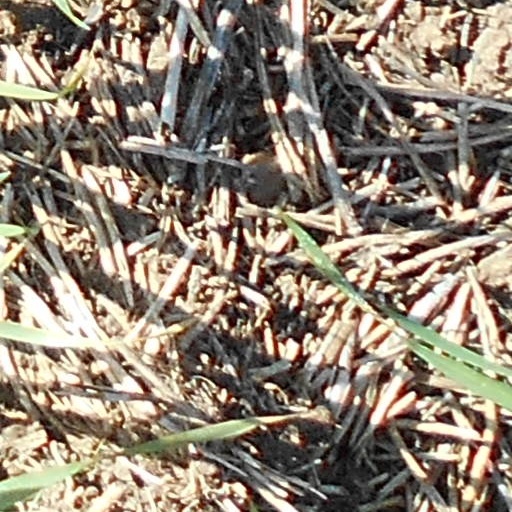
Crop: wheat